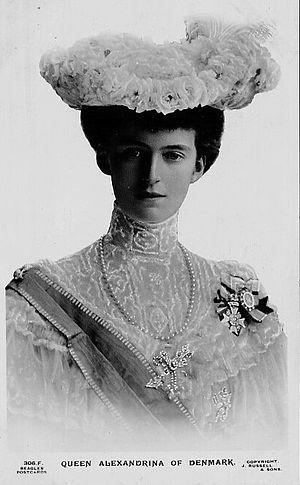
Cette page donne une liste de personnalités liées à Cannes.